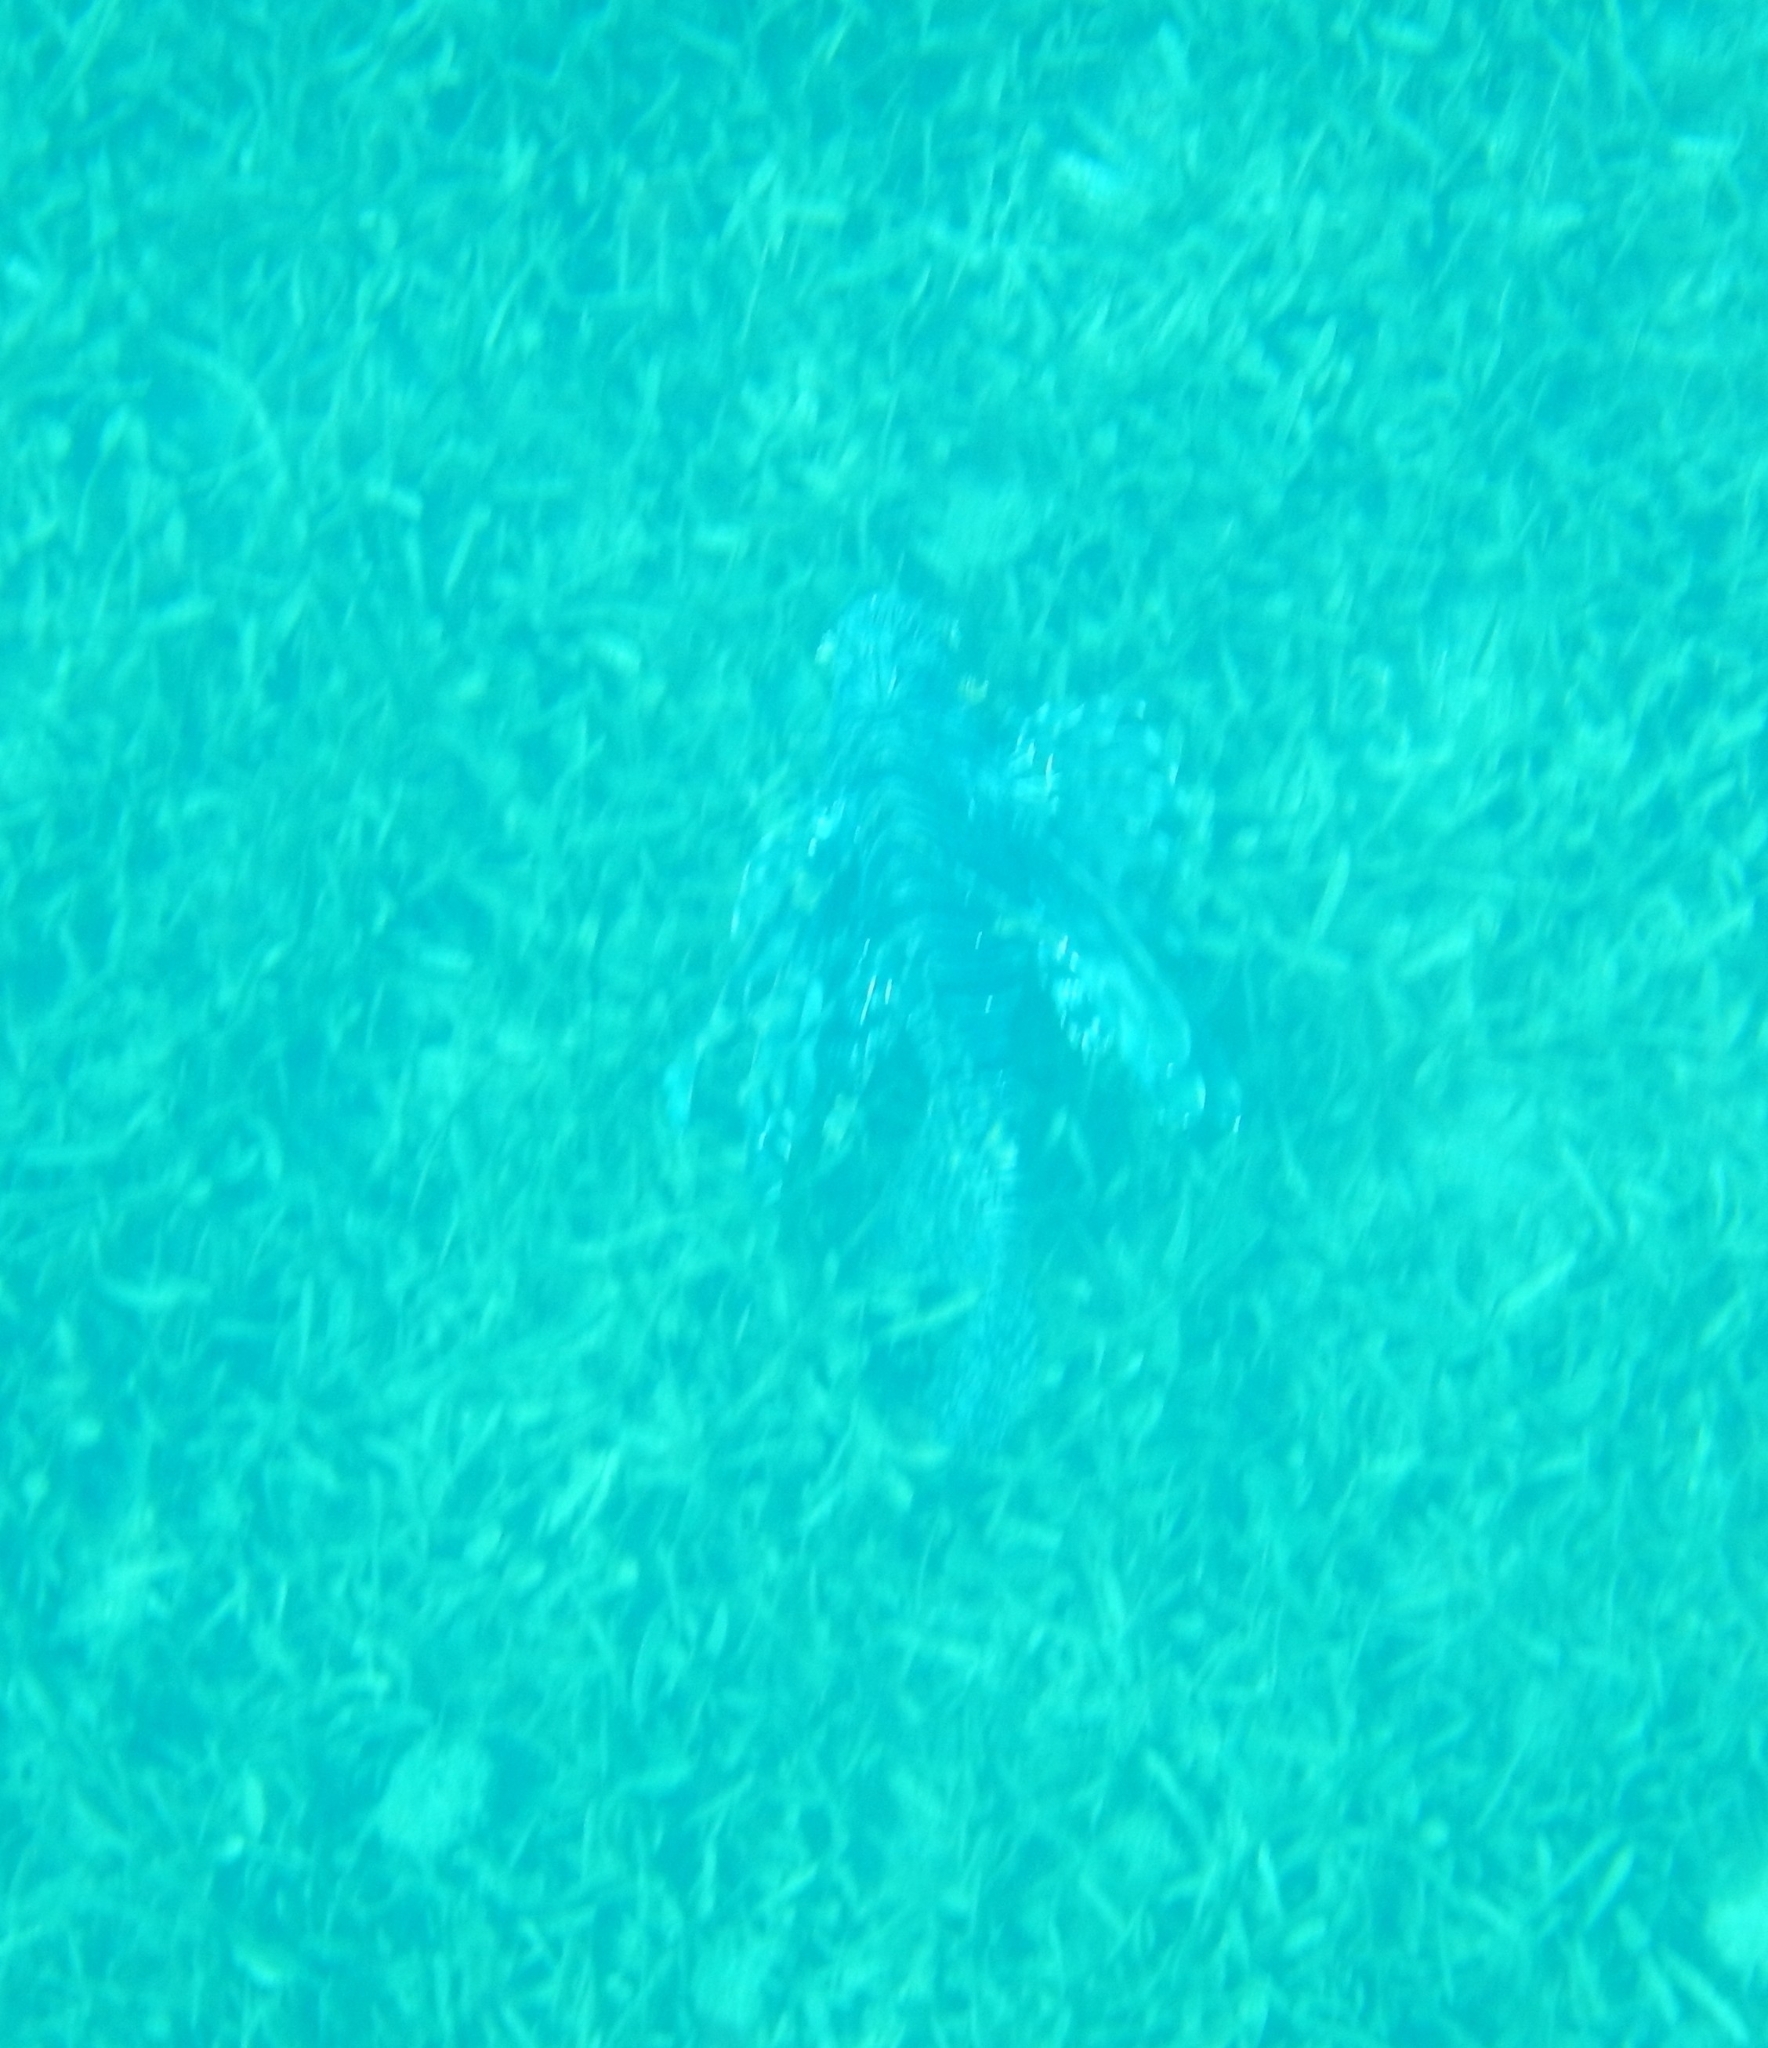
Pterois volitans (Red Lionfish)